BYU College of Fine Arts and Communications

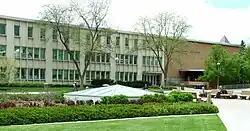
The Jessie Knight Building is the former home of the College of Humanities and is now a multi-use building on the north end of campus that is home to Art History and Education courses.

As of 2023, the building hosts the Advanced Advertising Lab (BYU Adlab), Bradley Public Relations (BYU's nationally affiliated, student-run firm), ElevenNEWS (daily, student produced broadcast that airs on BYU Television), The Universe (student-produced campus newspaper with an approximate readership of 18,000) the Eye Tracking Lab, as well as three floors of classrooms, computer labs, graduate study rooms, student organization offices, conference rooms, and faculty and administrative offices.